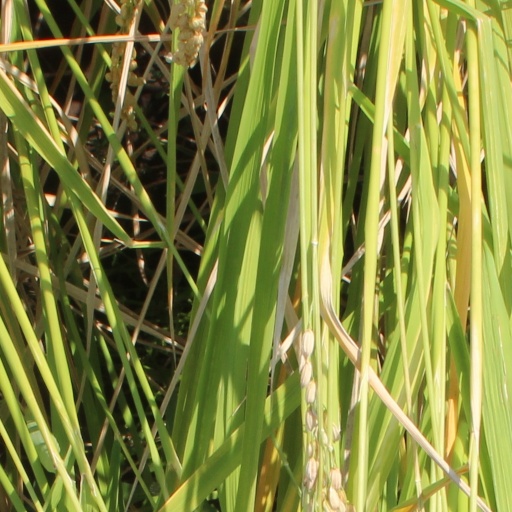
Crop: rice